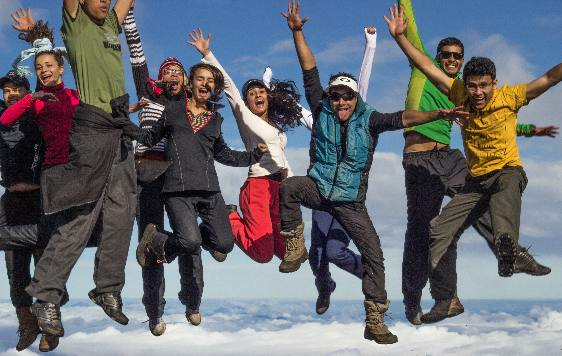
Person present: Yes